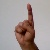
The image shows a hand gesture representing the letter 'D' in Indian Sign Language.